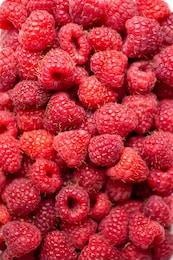
Label: raspberry